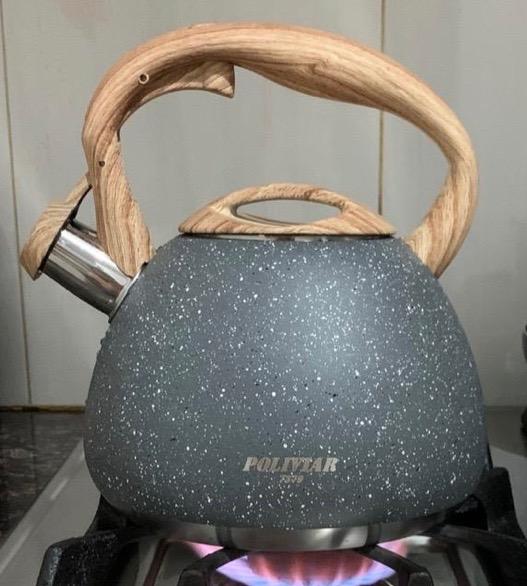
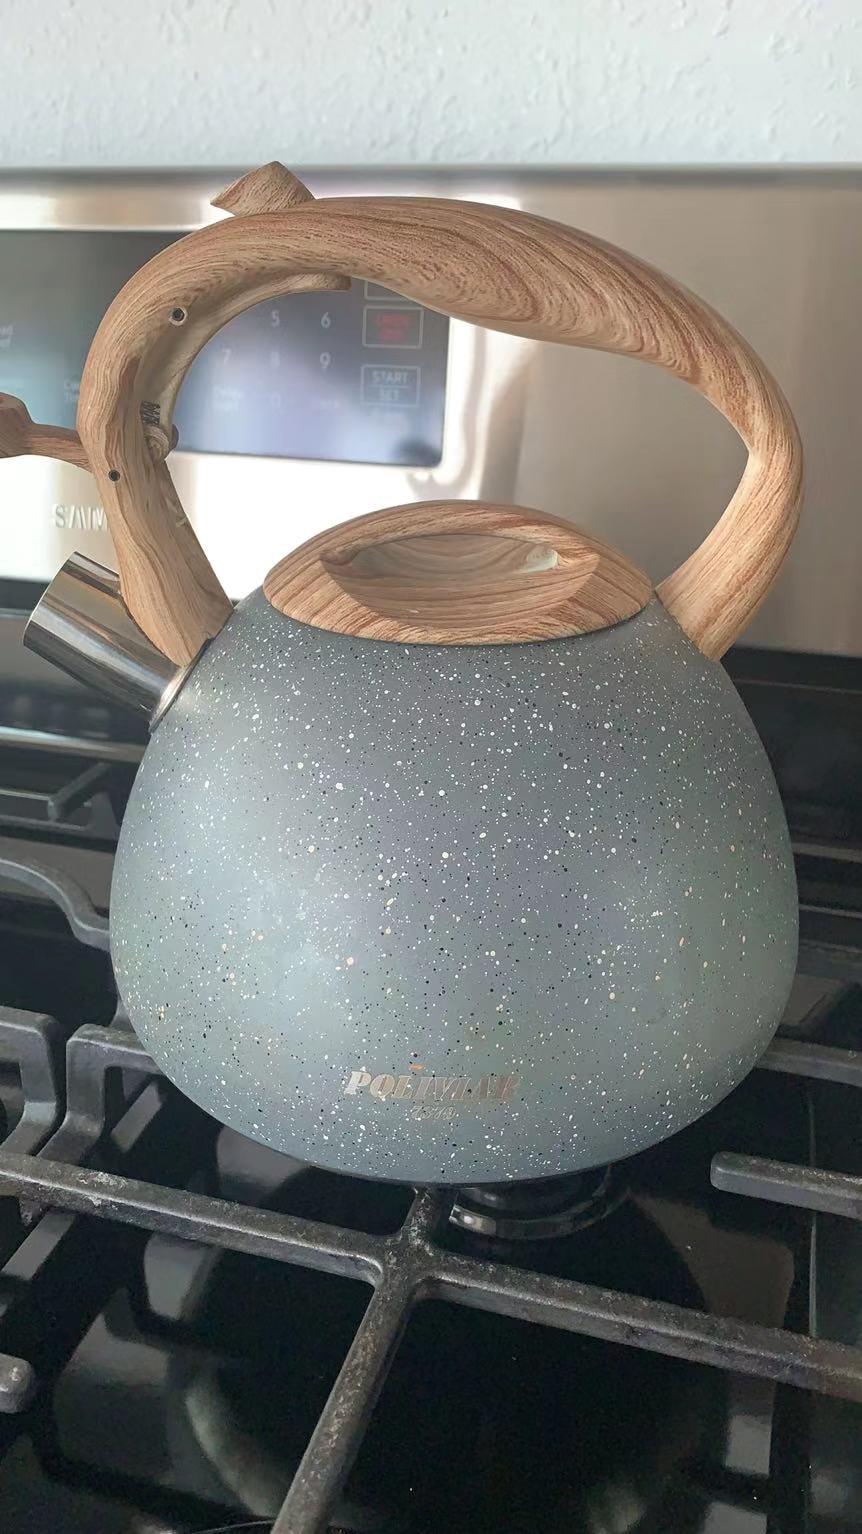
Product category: items_kettle
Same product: yes